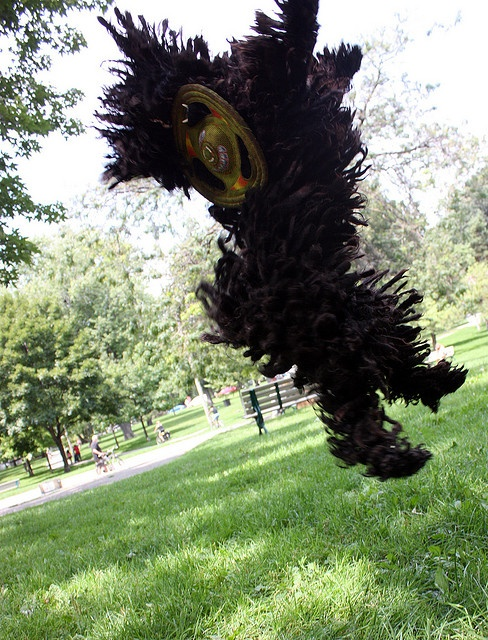
A picture of an animal catching a frisbee.
a dog jumping in the air with a frisbee in its mouth
A dog is leaping up to catch a toy.
A dark and fuzzy looking object hanging from the air.
A very fuzzy black dog umping to catch a frizbee toy